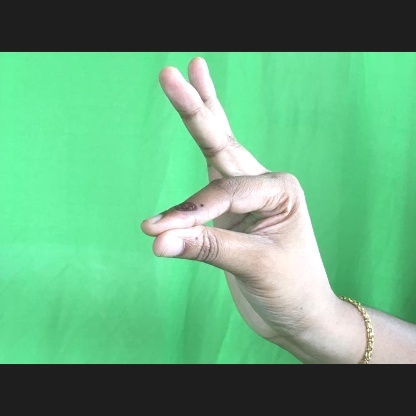
Mudra: Hamsasyam